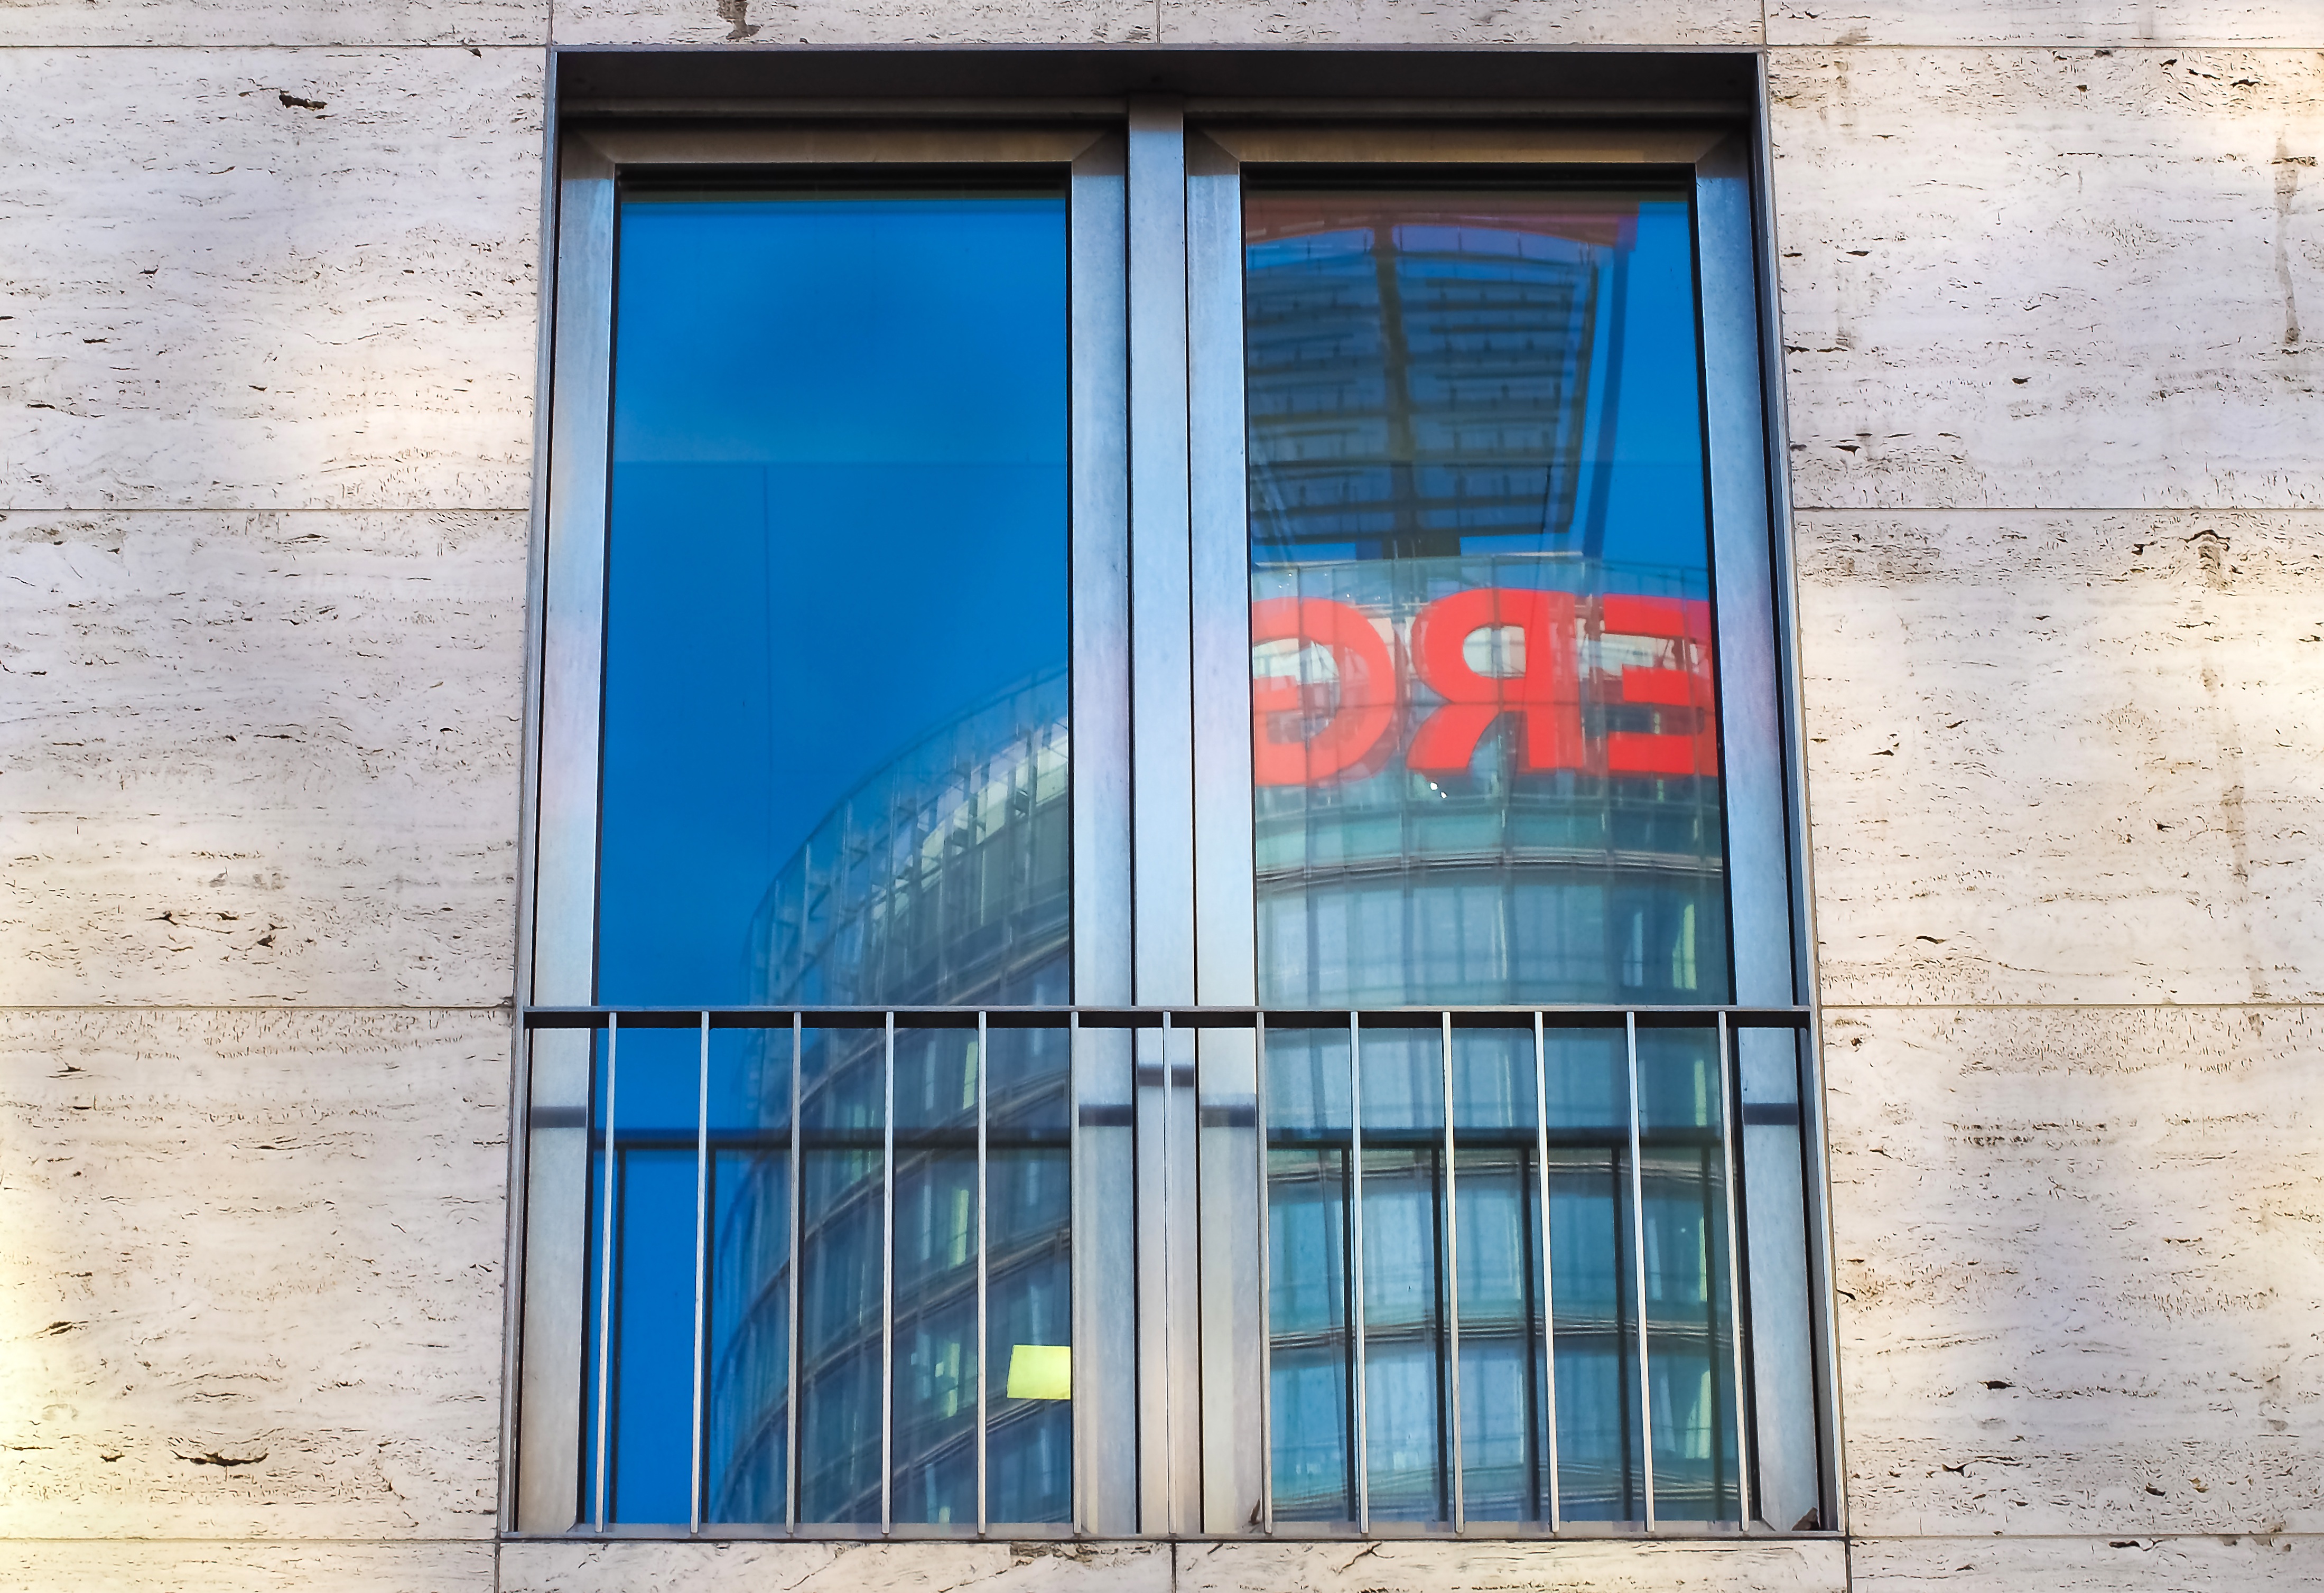
architecture, window, glass, building, city, home, wall, railing, reflection, color, facade, blue, door, interior design, mirroring, window reflection, dusseldorf, window covering